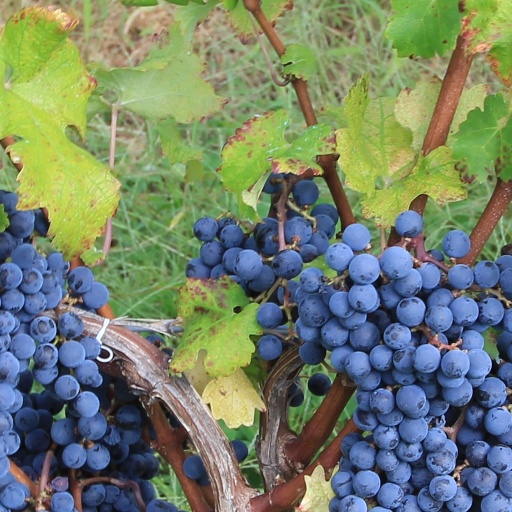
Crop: grape